Tempest in the Flesh

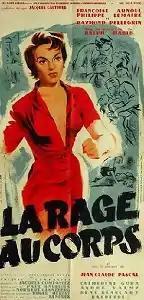
Theatrical release poster

La Rage au corps (US title: Tempest in the Flesh, UK title: Fire in the Blood) is a 1954 French drama film directed by Ralph Habib, based on story by Jean-Claude Aurel and Jacques Companéez. The film tells the story of a nymphomaniac, who would be saved only by really falling in love. It was filmed on location at the Pyrenees Mountains, Hautes-Pyrénées, France.